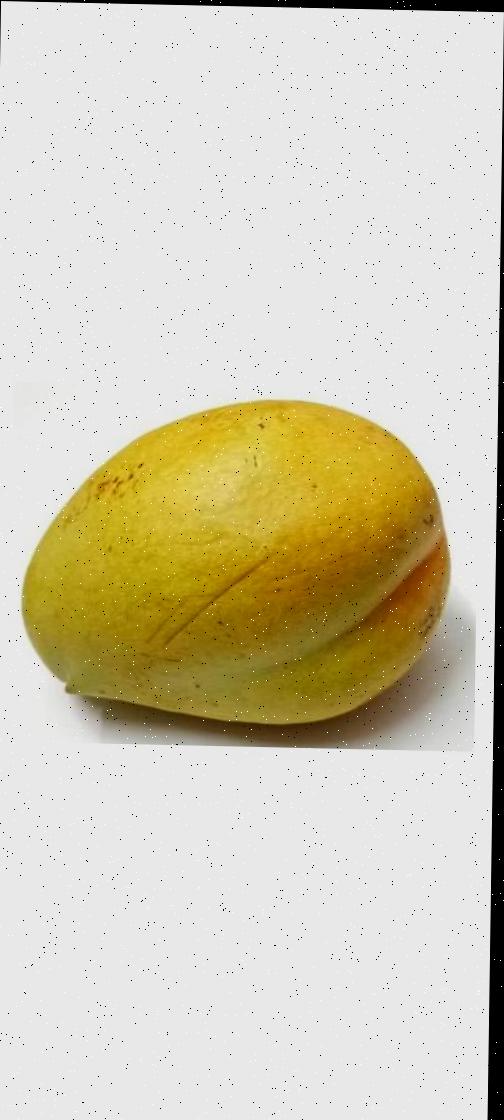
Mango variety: Bari-11